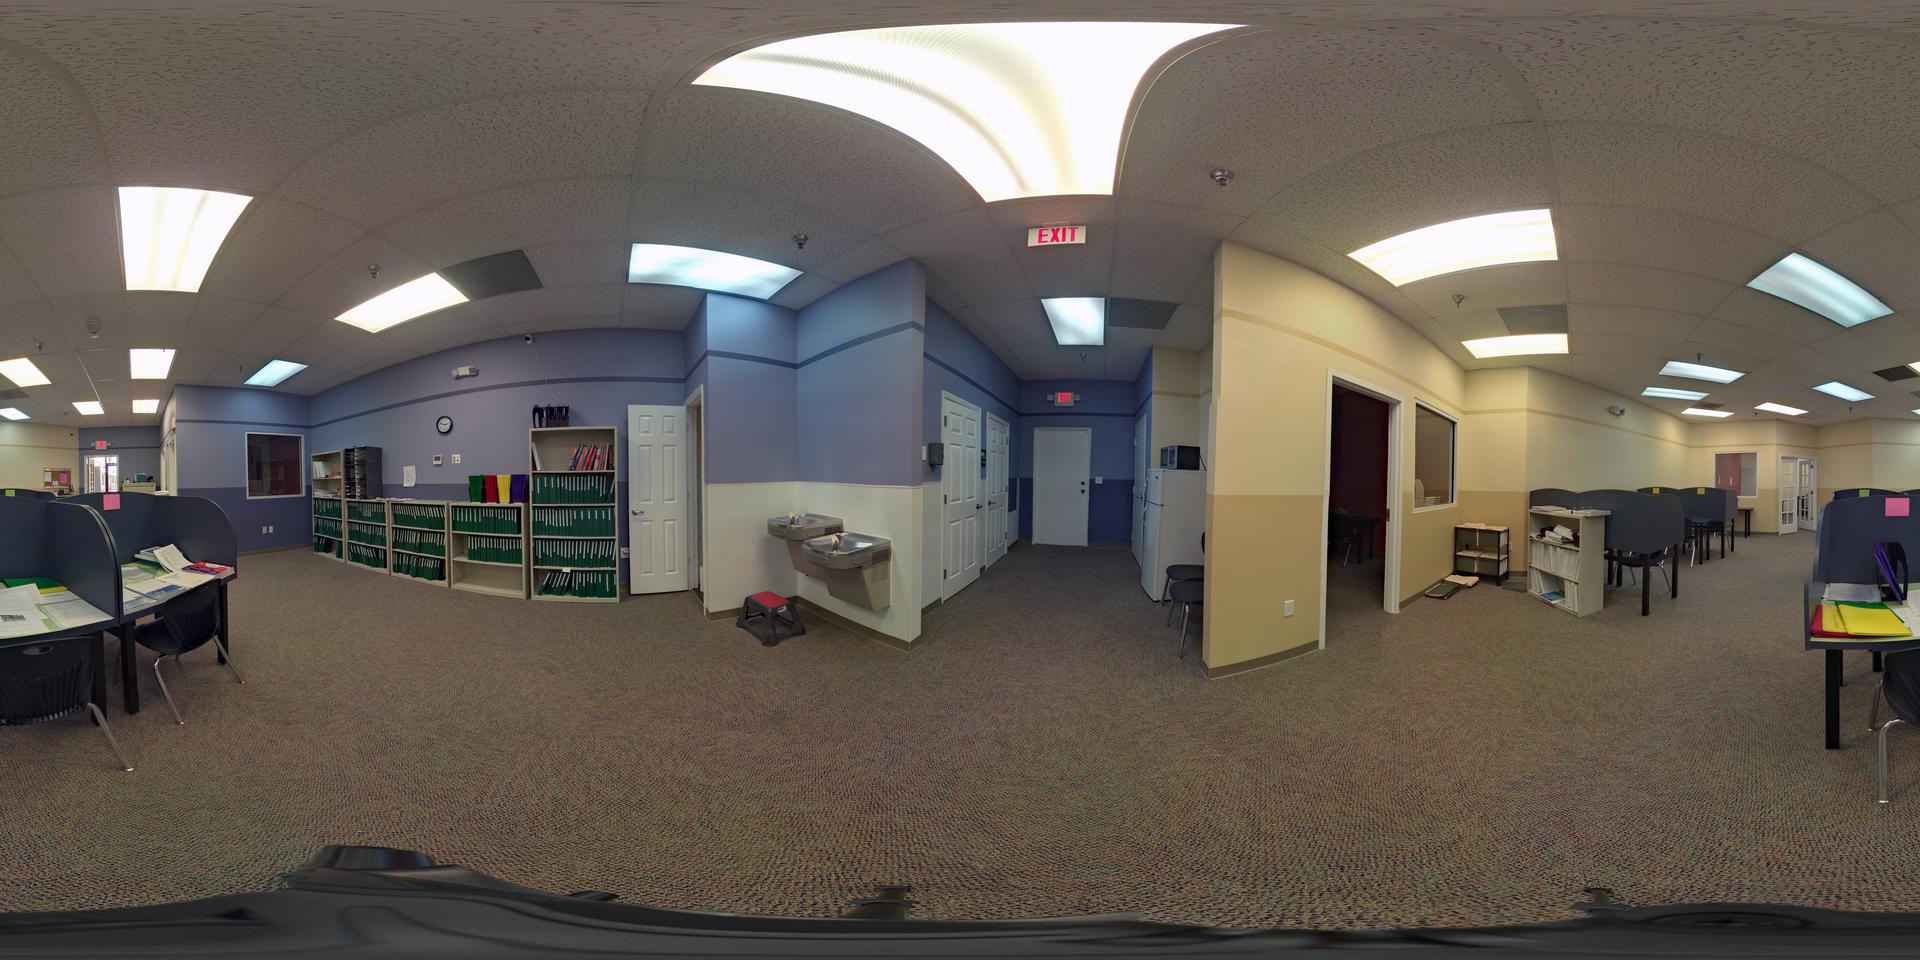
Referred object: the small red and black step stool by the water fountain

Referred object: the red step stool

Referred object: Turn around; the pair of water fountains is next to the white door.